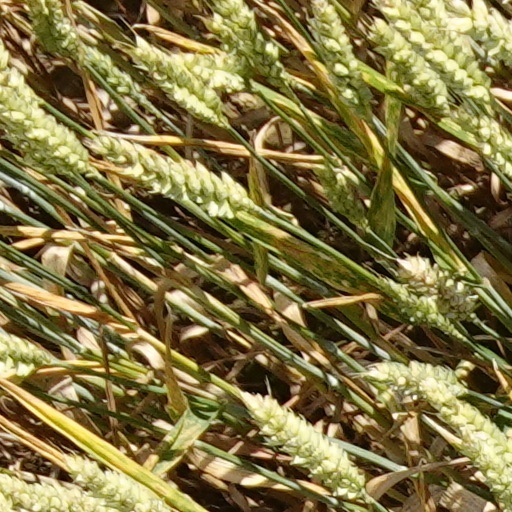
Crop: wheat